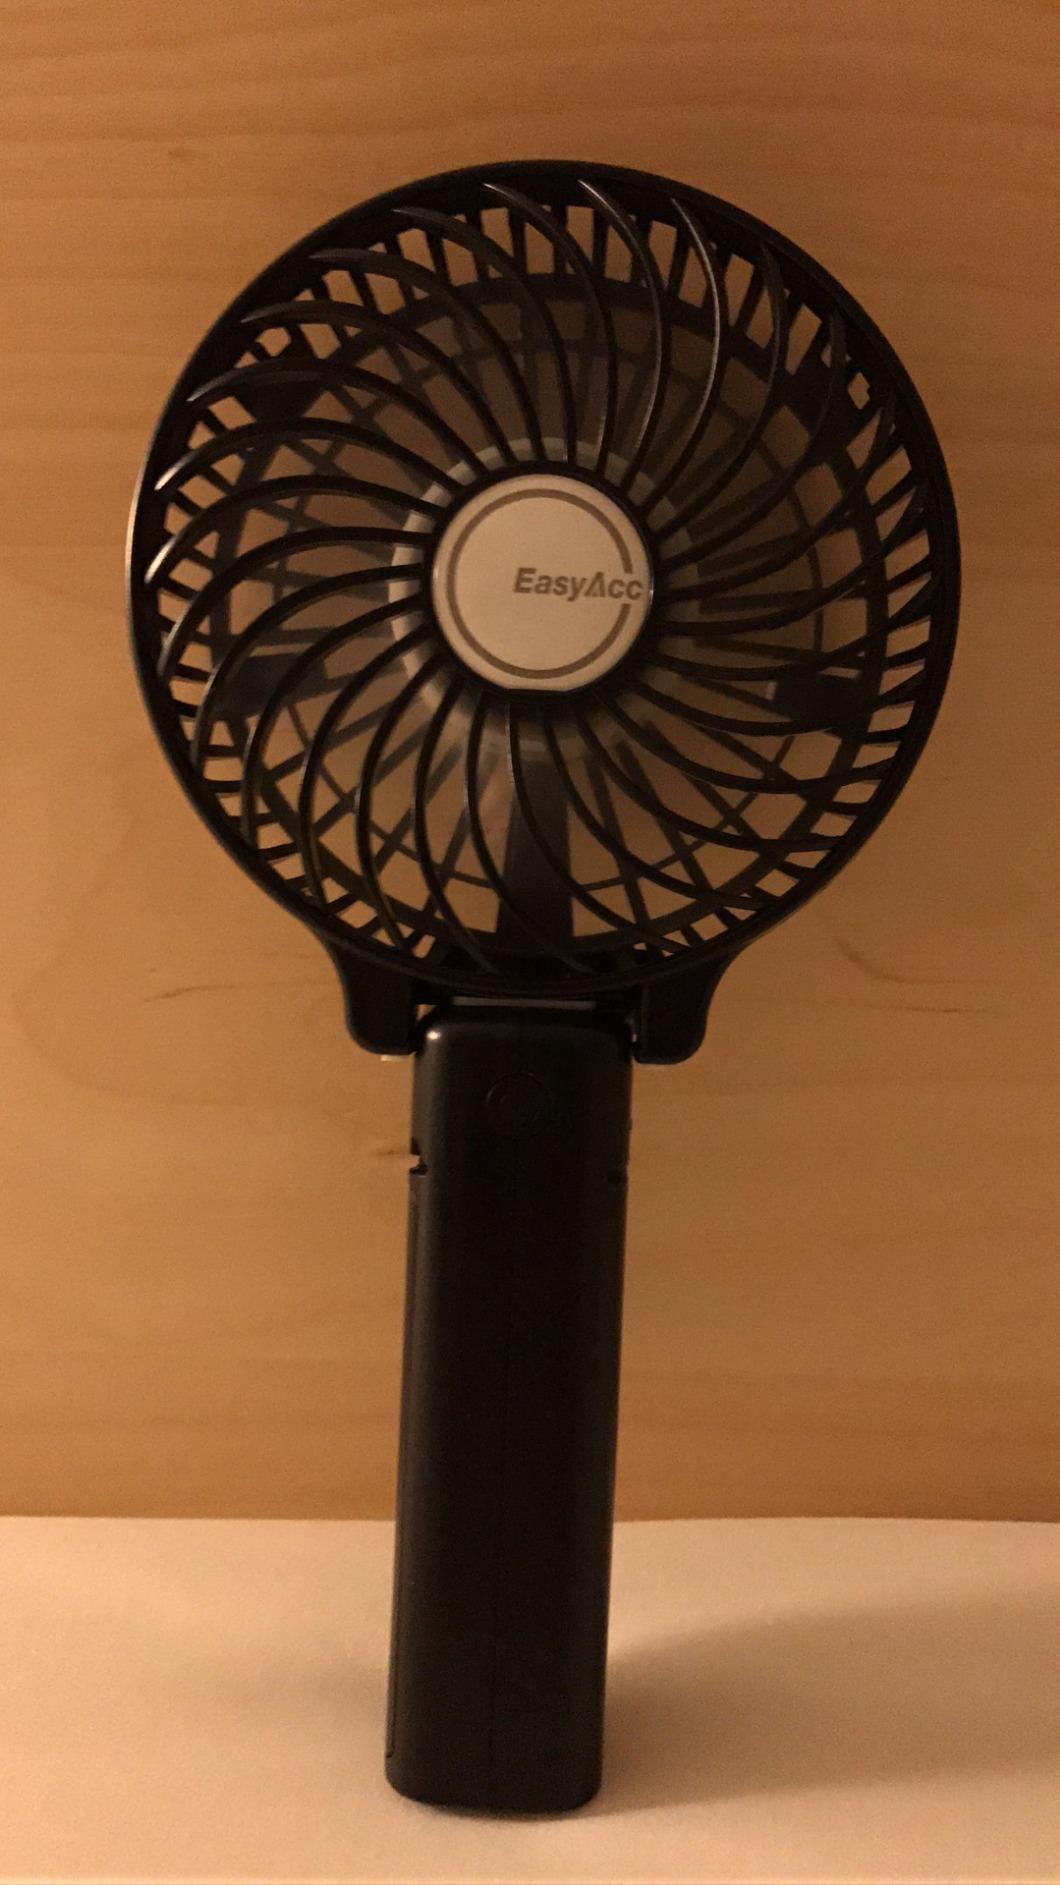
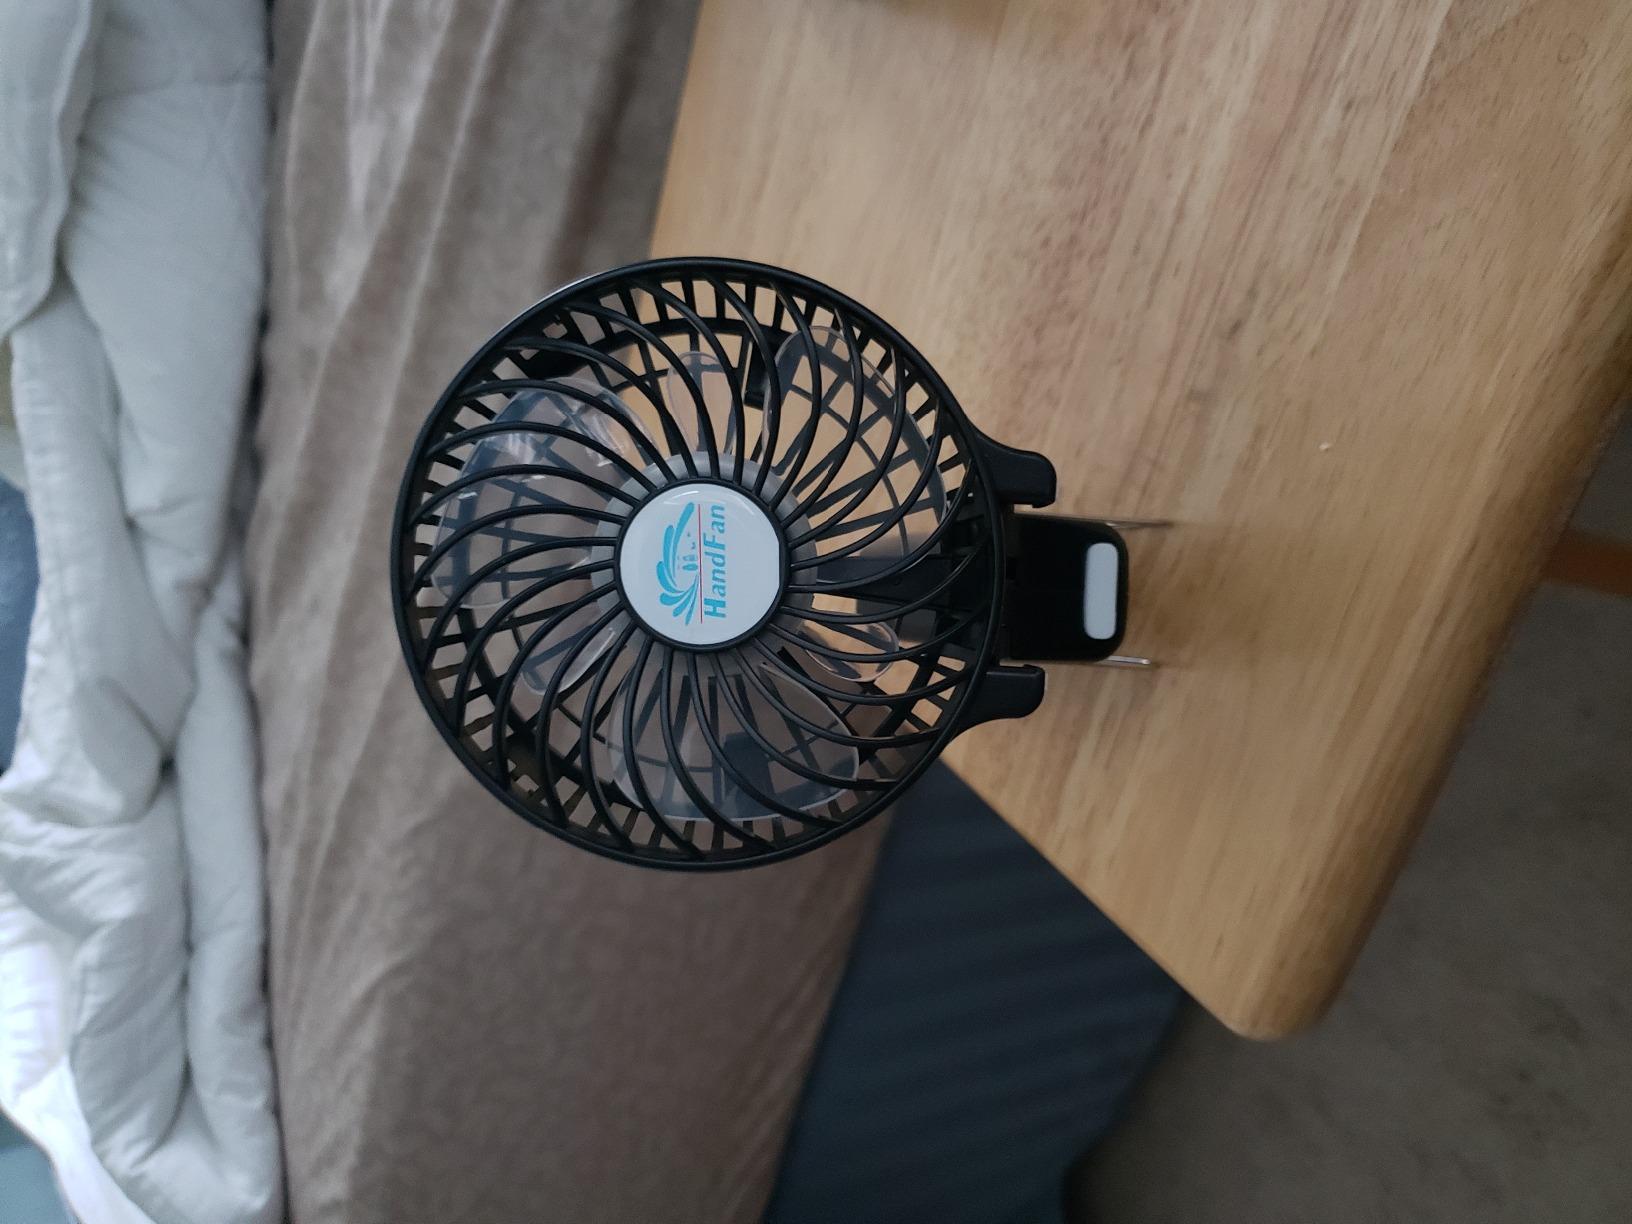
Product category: fan
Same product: no